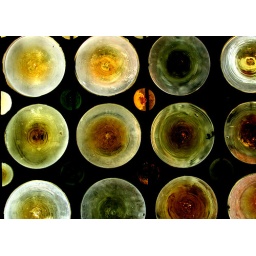
Section of a window in the castle at Ghent Belgium.